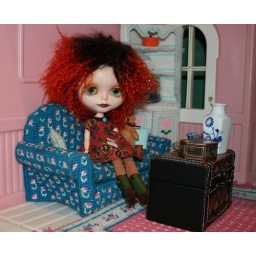
Tori in her new tickled pink dress